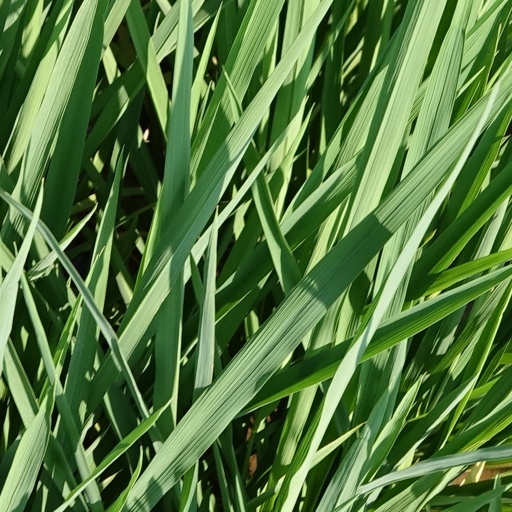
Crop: rice